List of cities in Venezuela by population

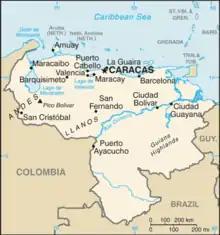
Map of Venezuela

This article lists the cities in Venezuela by its population, according to the Instituto Nacional de Estadística (Venezuela) (commonly referred to as INE in Spanish). All cities with a population of at least 100,000 residents are listed here, capitals of states are shown in bold.